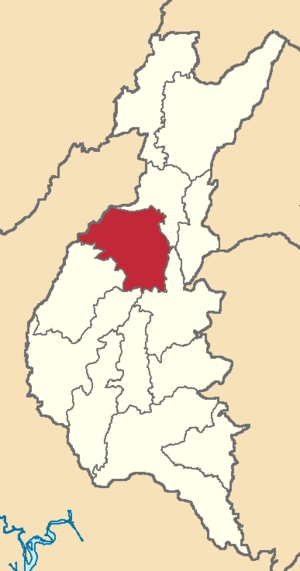
Mocache est un canton d'Équateur situé dans la province de Los Ríos.